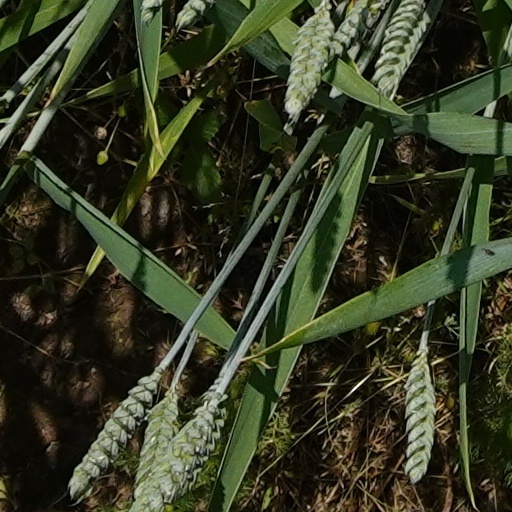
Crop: wheat